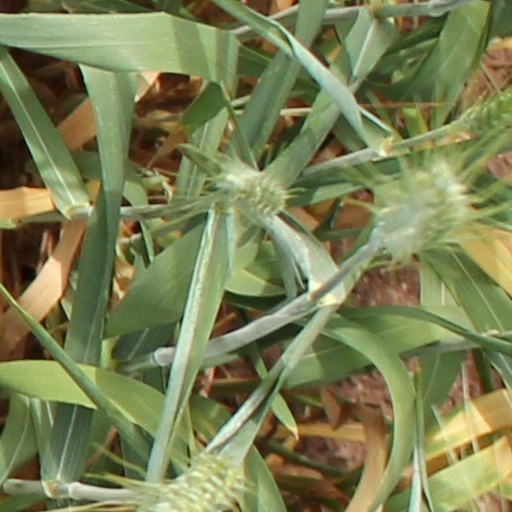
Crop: wheat